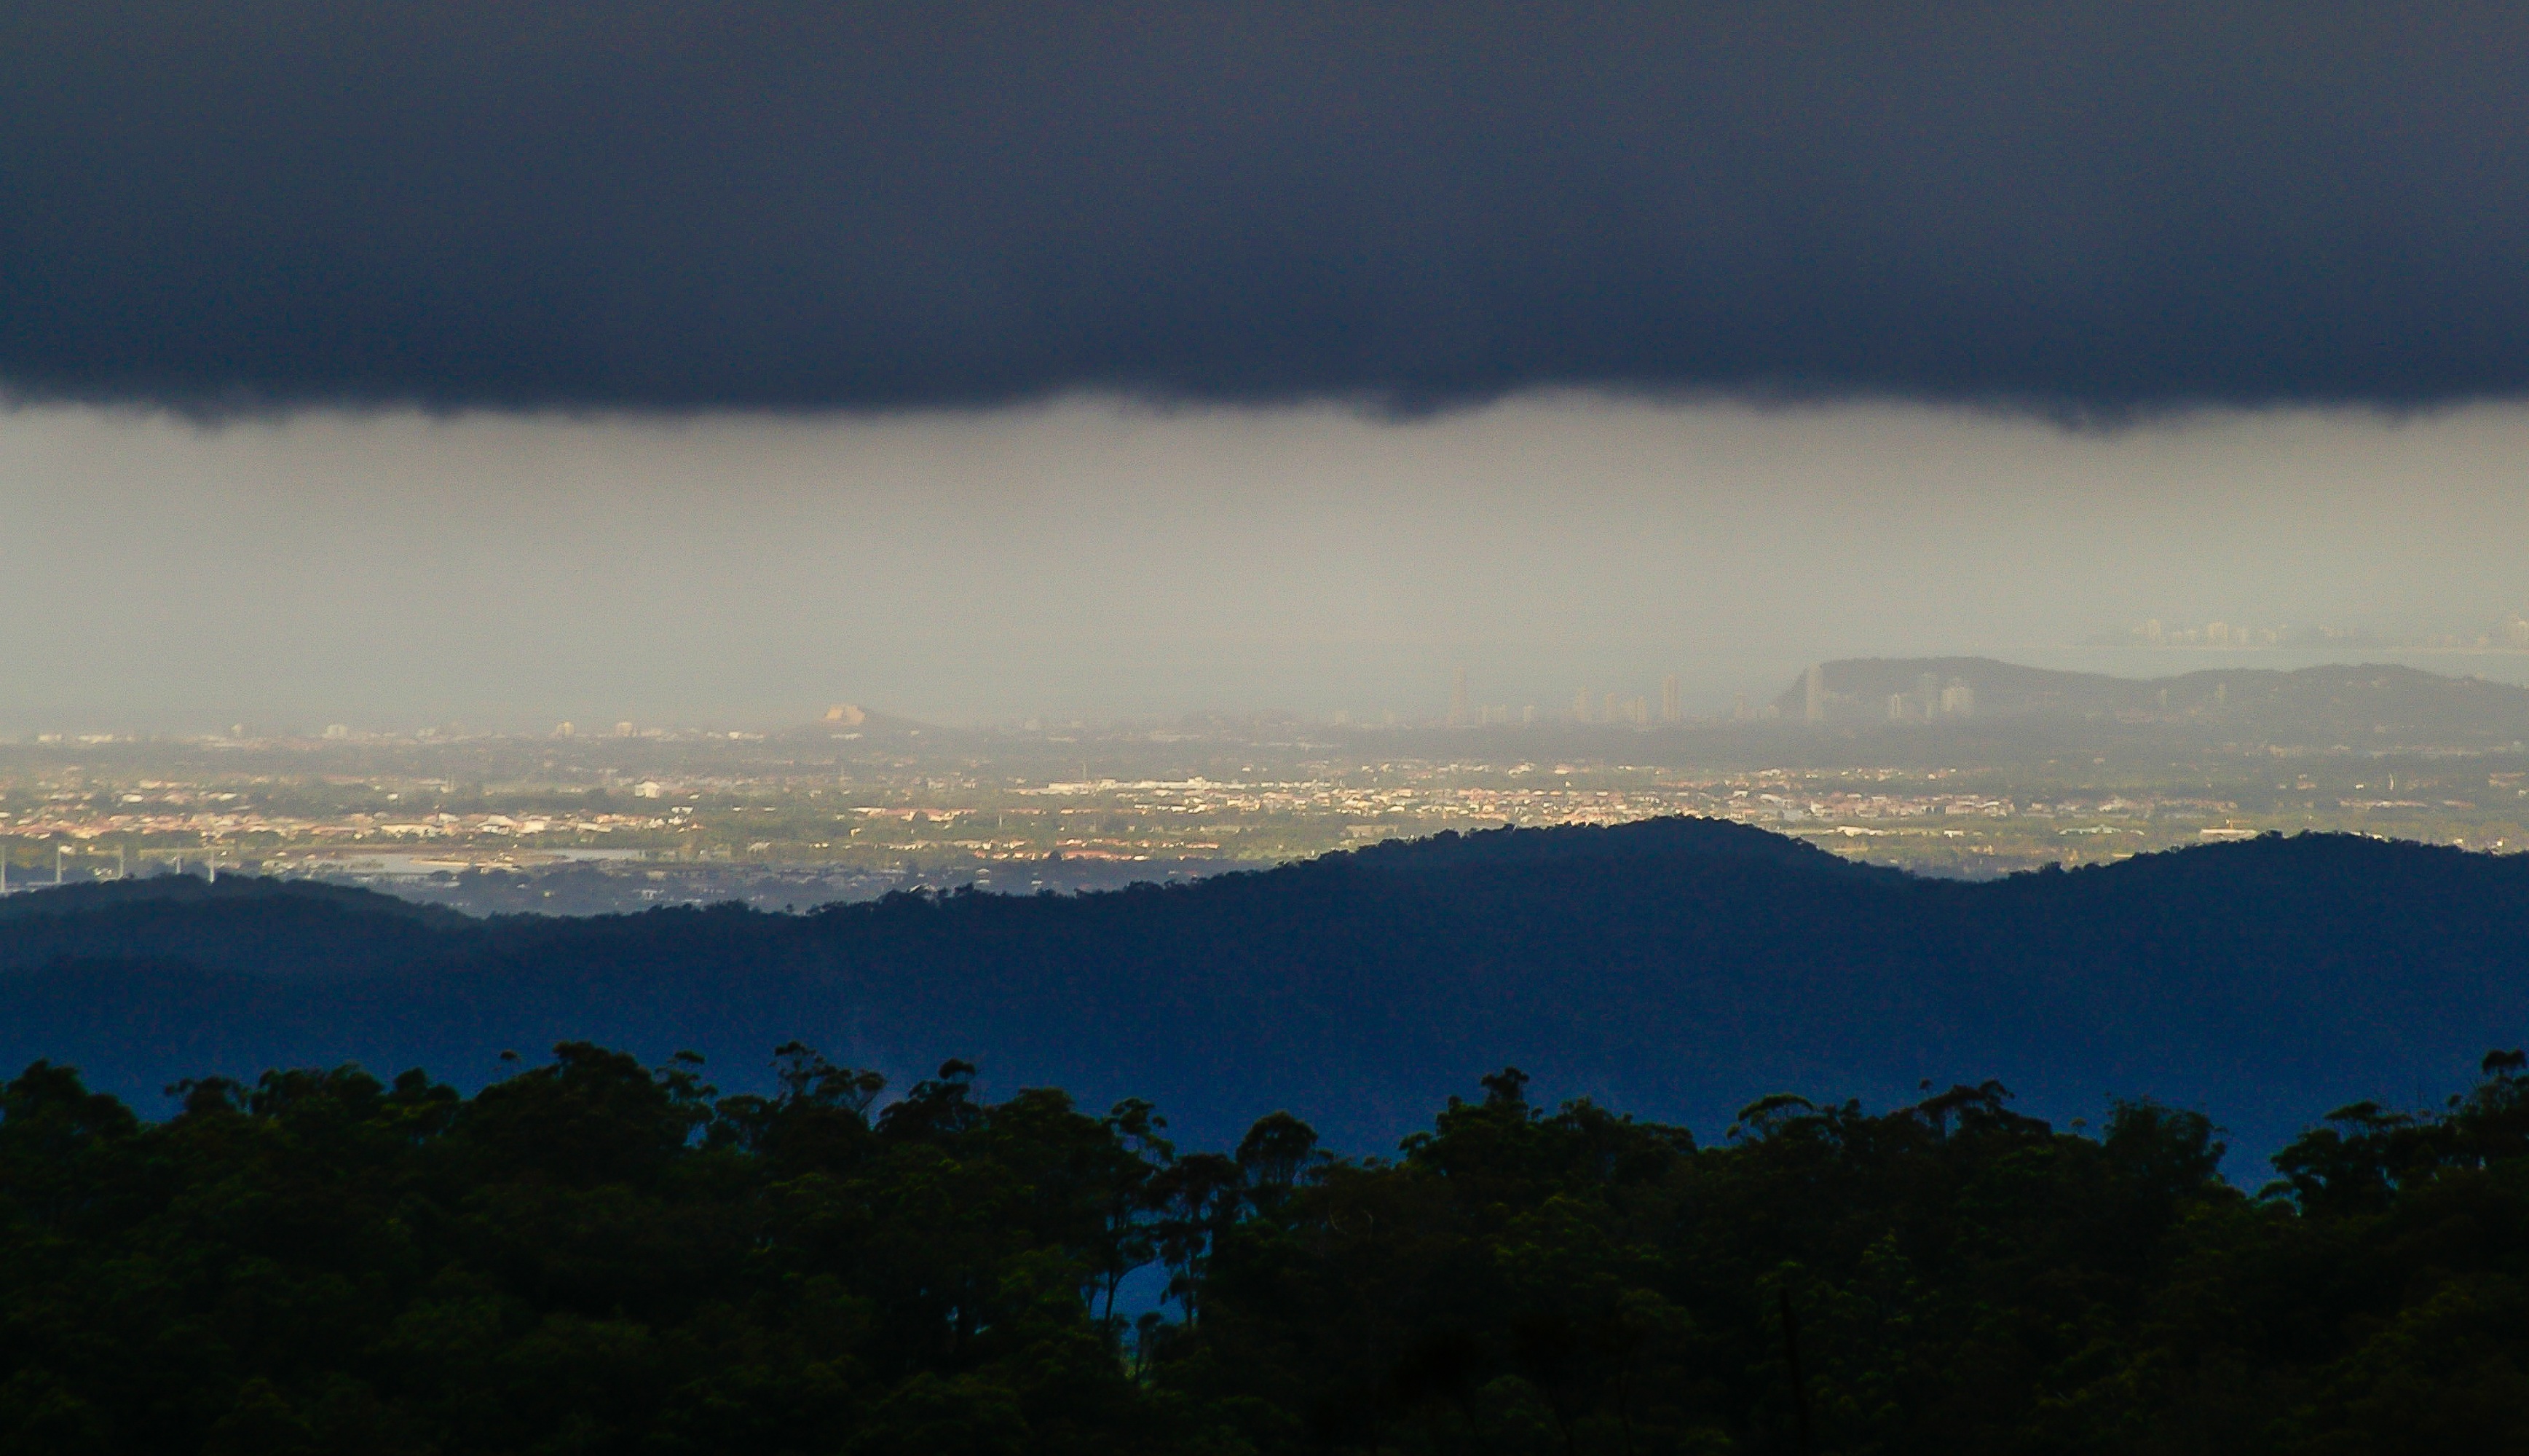
coast, nature, forest, ocean, mountain, cloud, sky, mist, morning, hill, dawn, mountain range, panorama, dusk, weather, australia, grey, clouds, pacific, queensland, landform, meteorological phenomenon, gold coast, atmospheric phenomenon, mountainous landforms